Beijing Sub-Center railway station

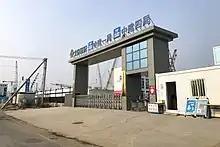
Construction site of Beijing Sub-Center railway station

Beijing Sub-Center railway station, also known as Beijing Chengshi Fuzhongxin railway station, is a railway station in Tongyun Subdistrict, Tongzhou District, Beijing. Construction of the Integrated Transportation Hub (ITH) started construction on . It is expected to open by the end of 2025. It will be the largest underground railway station in Asia.